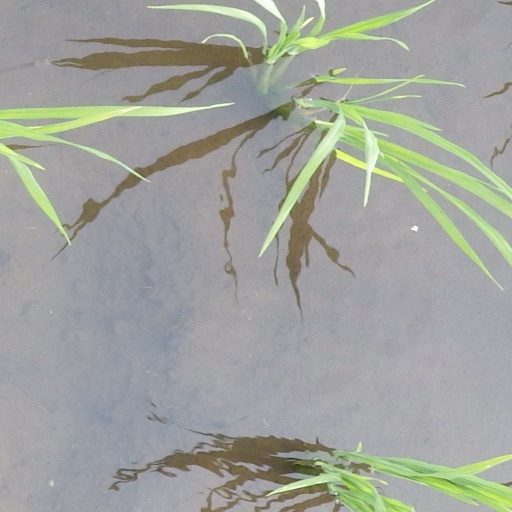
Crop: rice